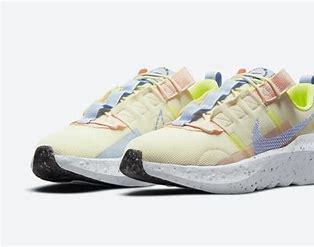
Brand: Nike
Model: Crater Impact